It (2017 film)

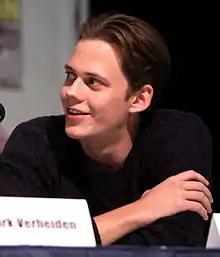
Critics particularly praised Bill Skarsgård's portrayal of Pennywise.

"It" received praise for its performances, direction, screenplay, cinematography, and musical score. On review aggregator Rotten Tomatoes, the film holds an approval rating of 85% based on 387 reviews, with an average rating of 7.30/10. The site's critical consensus reads, "Well-acted and fiendishly frightening with an emotionally affecting story at its core, "It" amplifies the horror in Stephen King's classic story without losing touch with its heart." Metacritic, another review aggregator, assigned the film a weighted average score of 69 out of 100, based on 49 critics, indicating "generally favorable" reviews. Audiences polled by CinemaScore gave the film an average grade of "B+" on an A+ to F scale, while those at PostTrak gave it an overall positive score of 85% and a 64% "definite recommend".